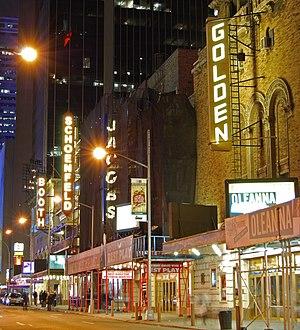
Le Theater District est un quartier de Midtown dans l'arrondissement de Manhattan, à New York. Son nom tient au fait qu'il correspond à la partie de Broadway où l'on retrouve de très nombreux théâtres, cinémas, hôtels, et lieux de divertissement.
Les États-Unis, en forme longue les États-Unis d'Amérique, ou EUA, sont un pays transcontinental dont la majorité du territoire se situe en Amérique du Nord. Les États-Unis ont la structure politique d'une République constitutionnelle et fédérale à Régime présidentiel, ils sont composée de cinquante États, dont quarante-huit sont adjacents et forment le Mainland. Celui-ci est encadré par l'océan Atlantique à l'est, le golfe du Mexique au sud-est et l'océan Pacifique à l'ouest, et se trouve bordé au nord par le Canada et au sud-ouest par le Mexique. Les deux États non limitrophes sont l'Alaska, situé au nord-ouest du Canada, et Hawaï, un archipel situé au milieu de l'océan Pacifique-nord. De plus, le pays comprend quatorze territoires insulaires disséminés dans la mer des Caraïbes et le Pacifique. La géographie et le climat du pays sont extrêmement diversifiés, abritant une grande variété de faune et de flore, faisant des États-Unis l'un des 17 pays mégadivers de la planète.